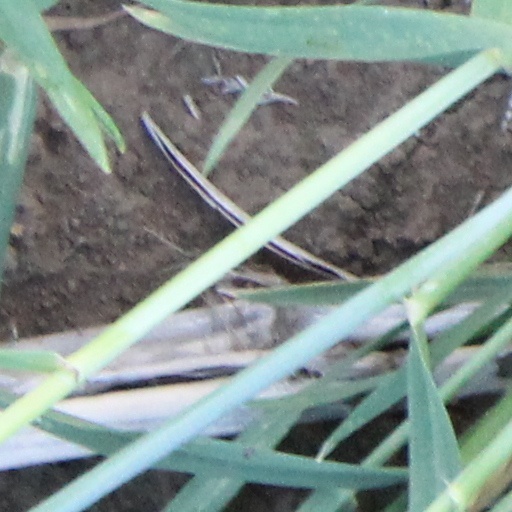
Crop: wheat